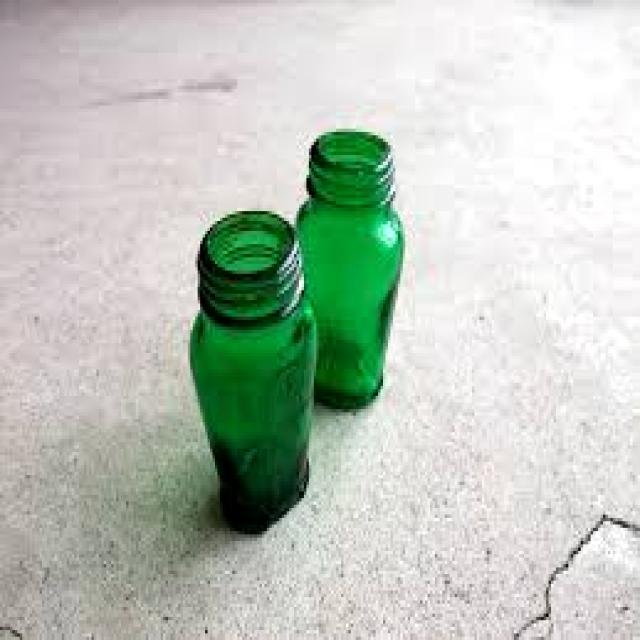
Label: Glass